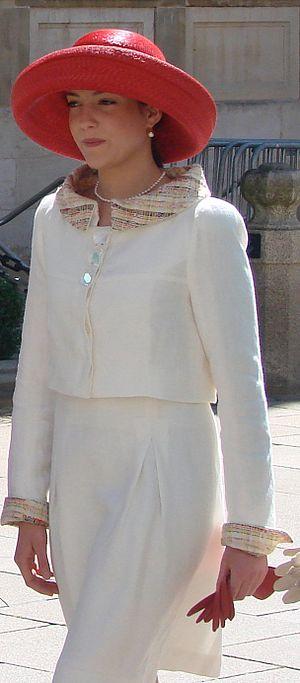
La famille grand-ducale luxembourgeoise devrait théoriquement inclure la descendance dynaste et non-dynaste de la grande-duchesse Charlotte et de son époux Félix de Bourbon-Parme.
La princesse Alexandra de Nassau, née le 16 février 1991 à Luxembourg, est un membre de la maison grand-ducale de Luxembourg.